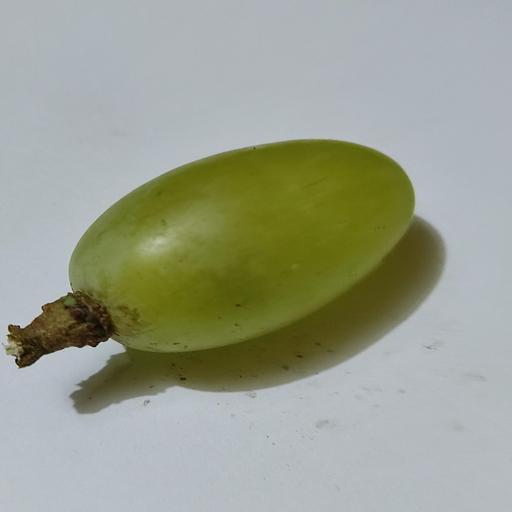
Crop type: Grape